Brad Peacock

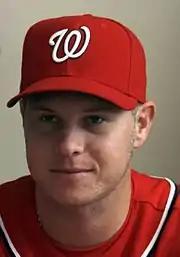
Peacock in 2011

After the college baseball season, the Nationals signed Peacock to a $110,000 signing bonus. He spent the 2007 season with the GCL Nationals, Washington's affiliate in the rookie-level Gulf Coast League, accruing a record of 1 win and 1 loss and a 3.89 earned run average. Over innings in 2007, consisting of seven starts and six appearances in relief, Peacock struck out a total of 34 batters and issued 15 bases on balls. In 2010, he made eight starts for the Harrisburg Senators of the Double–A Eastern League. After the 2010 season, Peacock played in the Arizona Fall League as a relief pitcher, and his fastball was measured at .